Chhalia

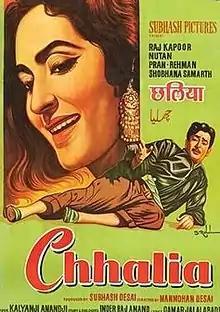
"Chhalia" movie poster

Chhalia is a 1960 Indian Hindi-language drama film directed by Manmohan Desai. It stars Raj Kapoor, Nutan, Pran, Rehman and Shobhna Samarth. The story is loosely based on the 1848 short story "White Nights" by Fyodor Dostoyevsky, but is focused on the issue of estranged wives and children in the aftermath of partition. "Chhalia" was shot in black-and-white. Music by Kalyanji-Anandji, played a part in the film's box office success.